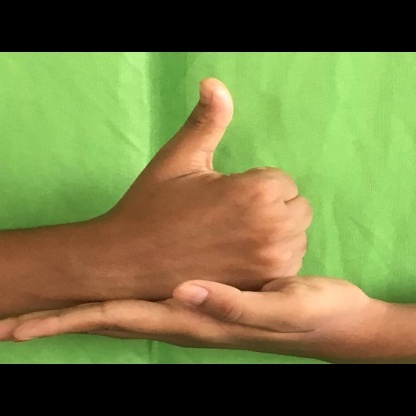
Mudra: Shivalinga